Gare Lisch

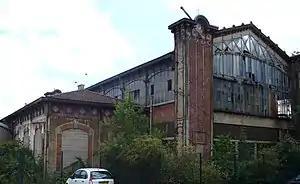
Station in 2007

"La Gare Lisch (or Gare des Carbonnets)" is an antique train station designed by architect Juste Lisch and presently located in Asnières-sur-Seine, France, immediately northwest of Paris. It was originally built in 1878 near the site of the Eiffel Tower to serve the third Parisian world's fair, called Exposition Universelle. It was moved to its current site in 1897.